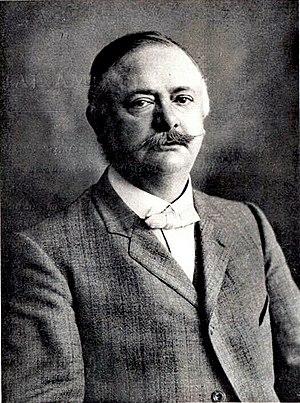
Félicien Menu de Ménil
Félicien Menu de Ménil, né le 16 juillet 1860 à Boulogne-sur-Mer et mort le 28 mars 1930 à Neuilly-sur-Seine, est un consul, musicien et espérantiste français.